How the Steel Was Tempered (film)

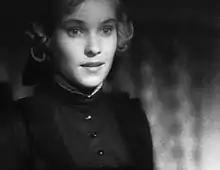
Irina Fedotova as Tonya

"How the Steel was Tempered" was a frequent cultural reference point for workers during China's Third Front construction campaign to develop basic industry and national defense industry in China's interior.